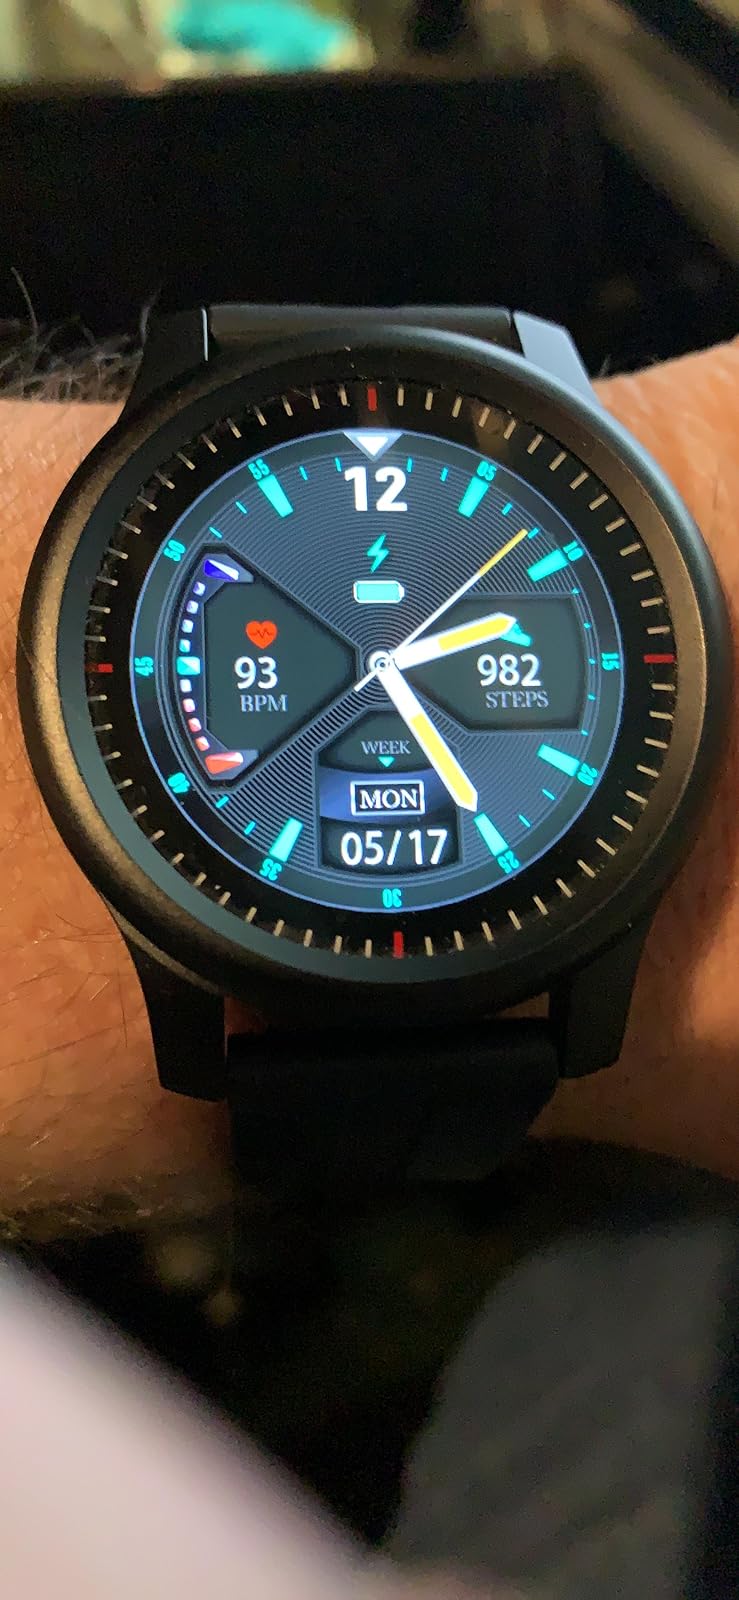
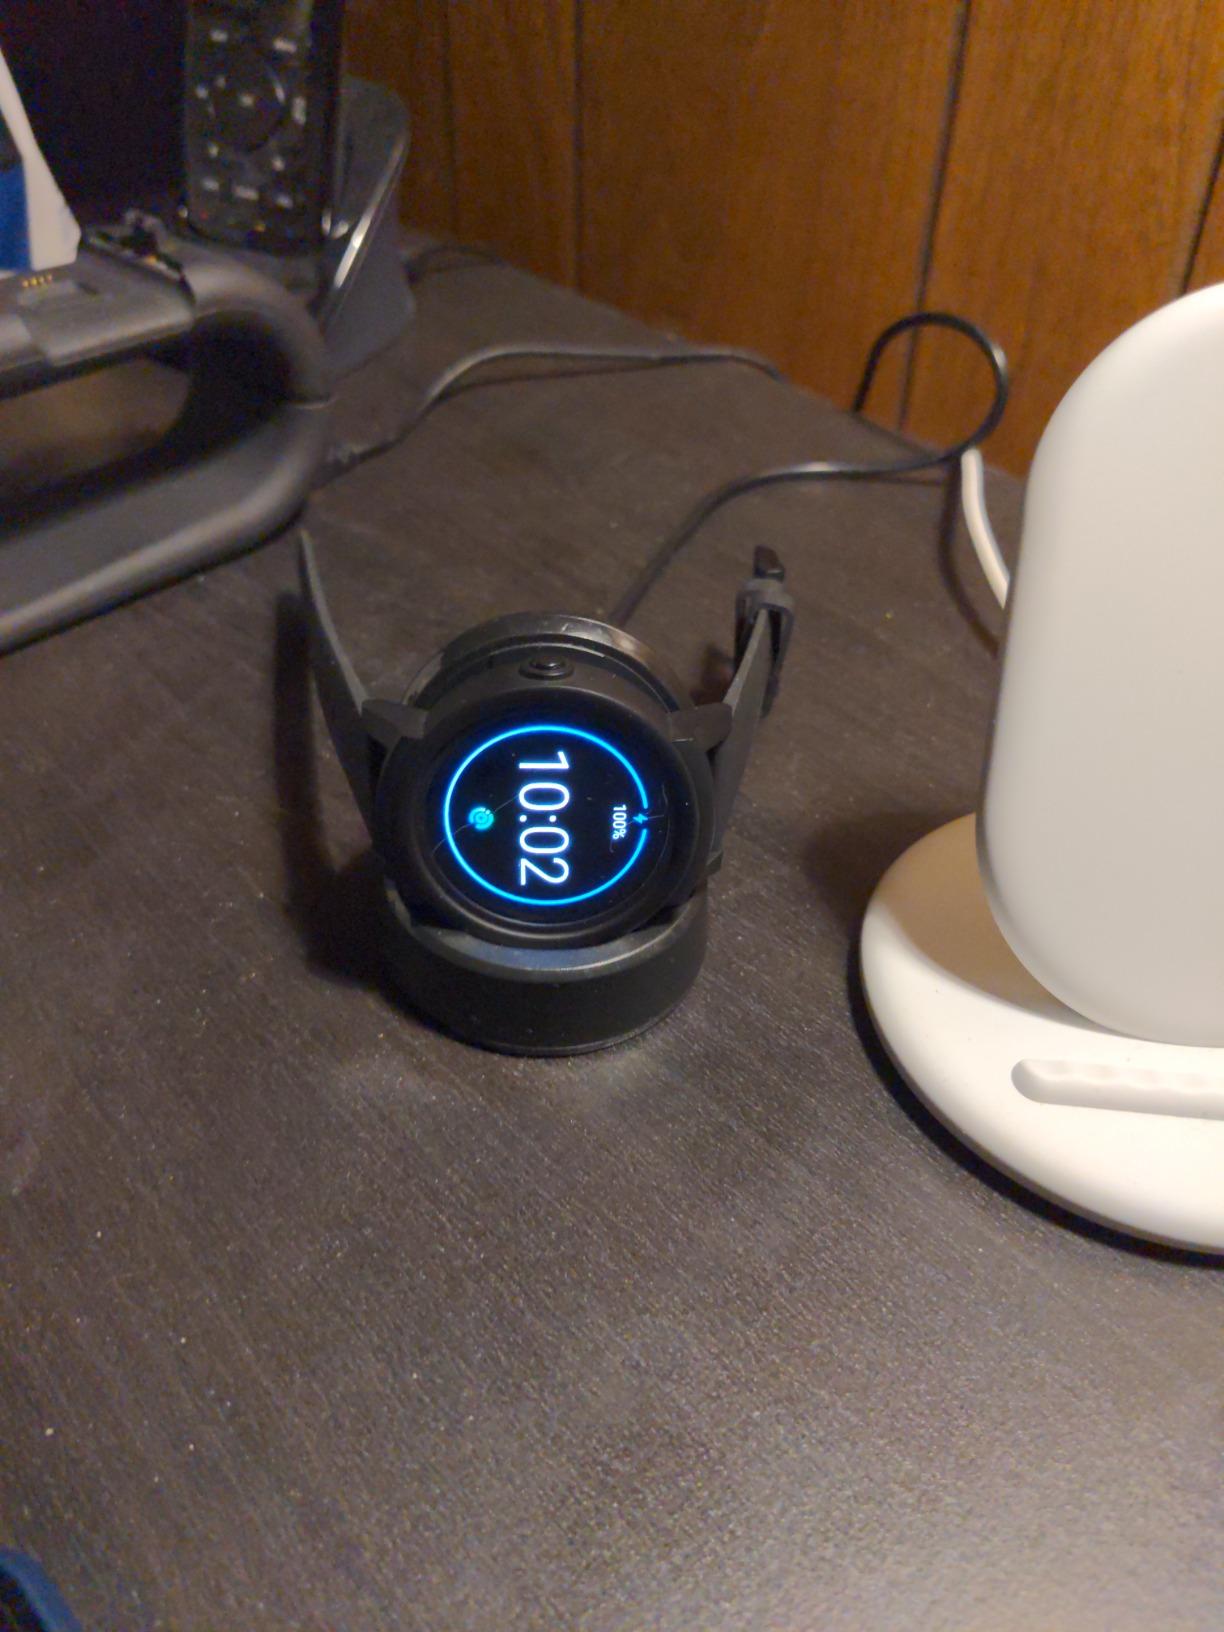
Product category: smartwatch
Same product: no